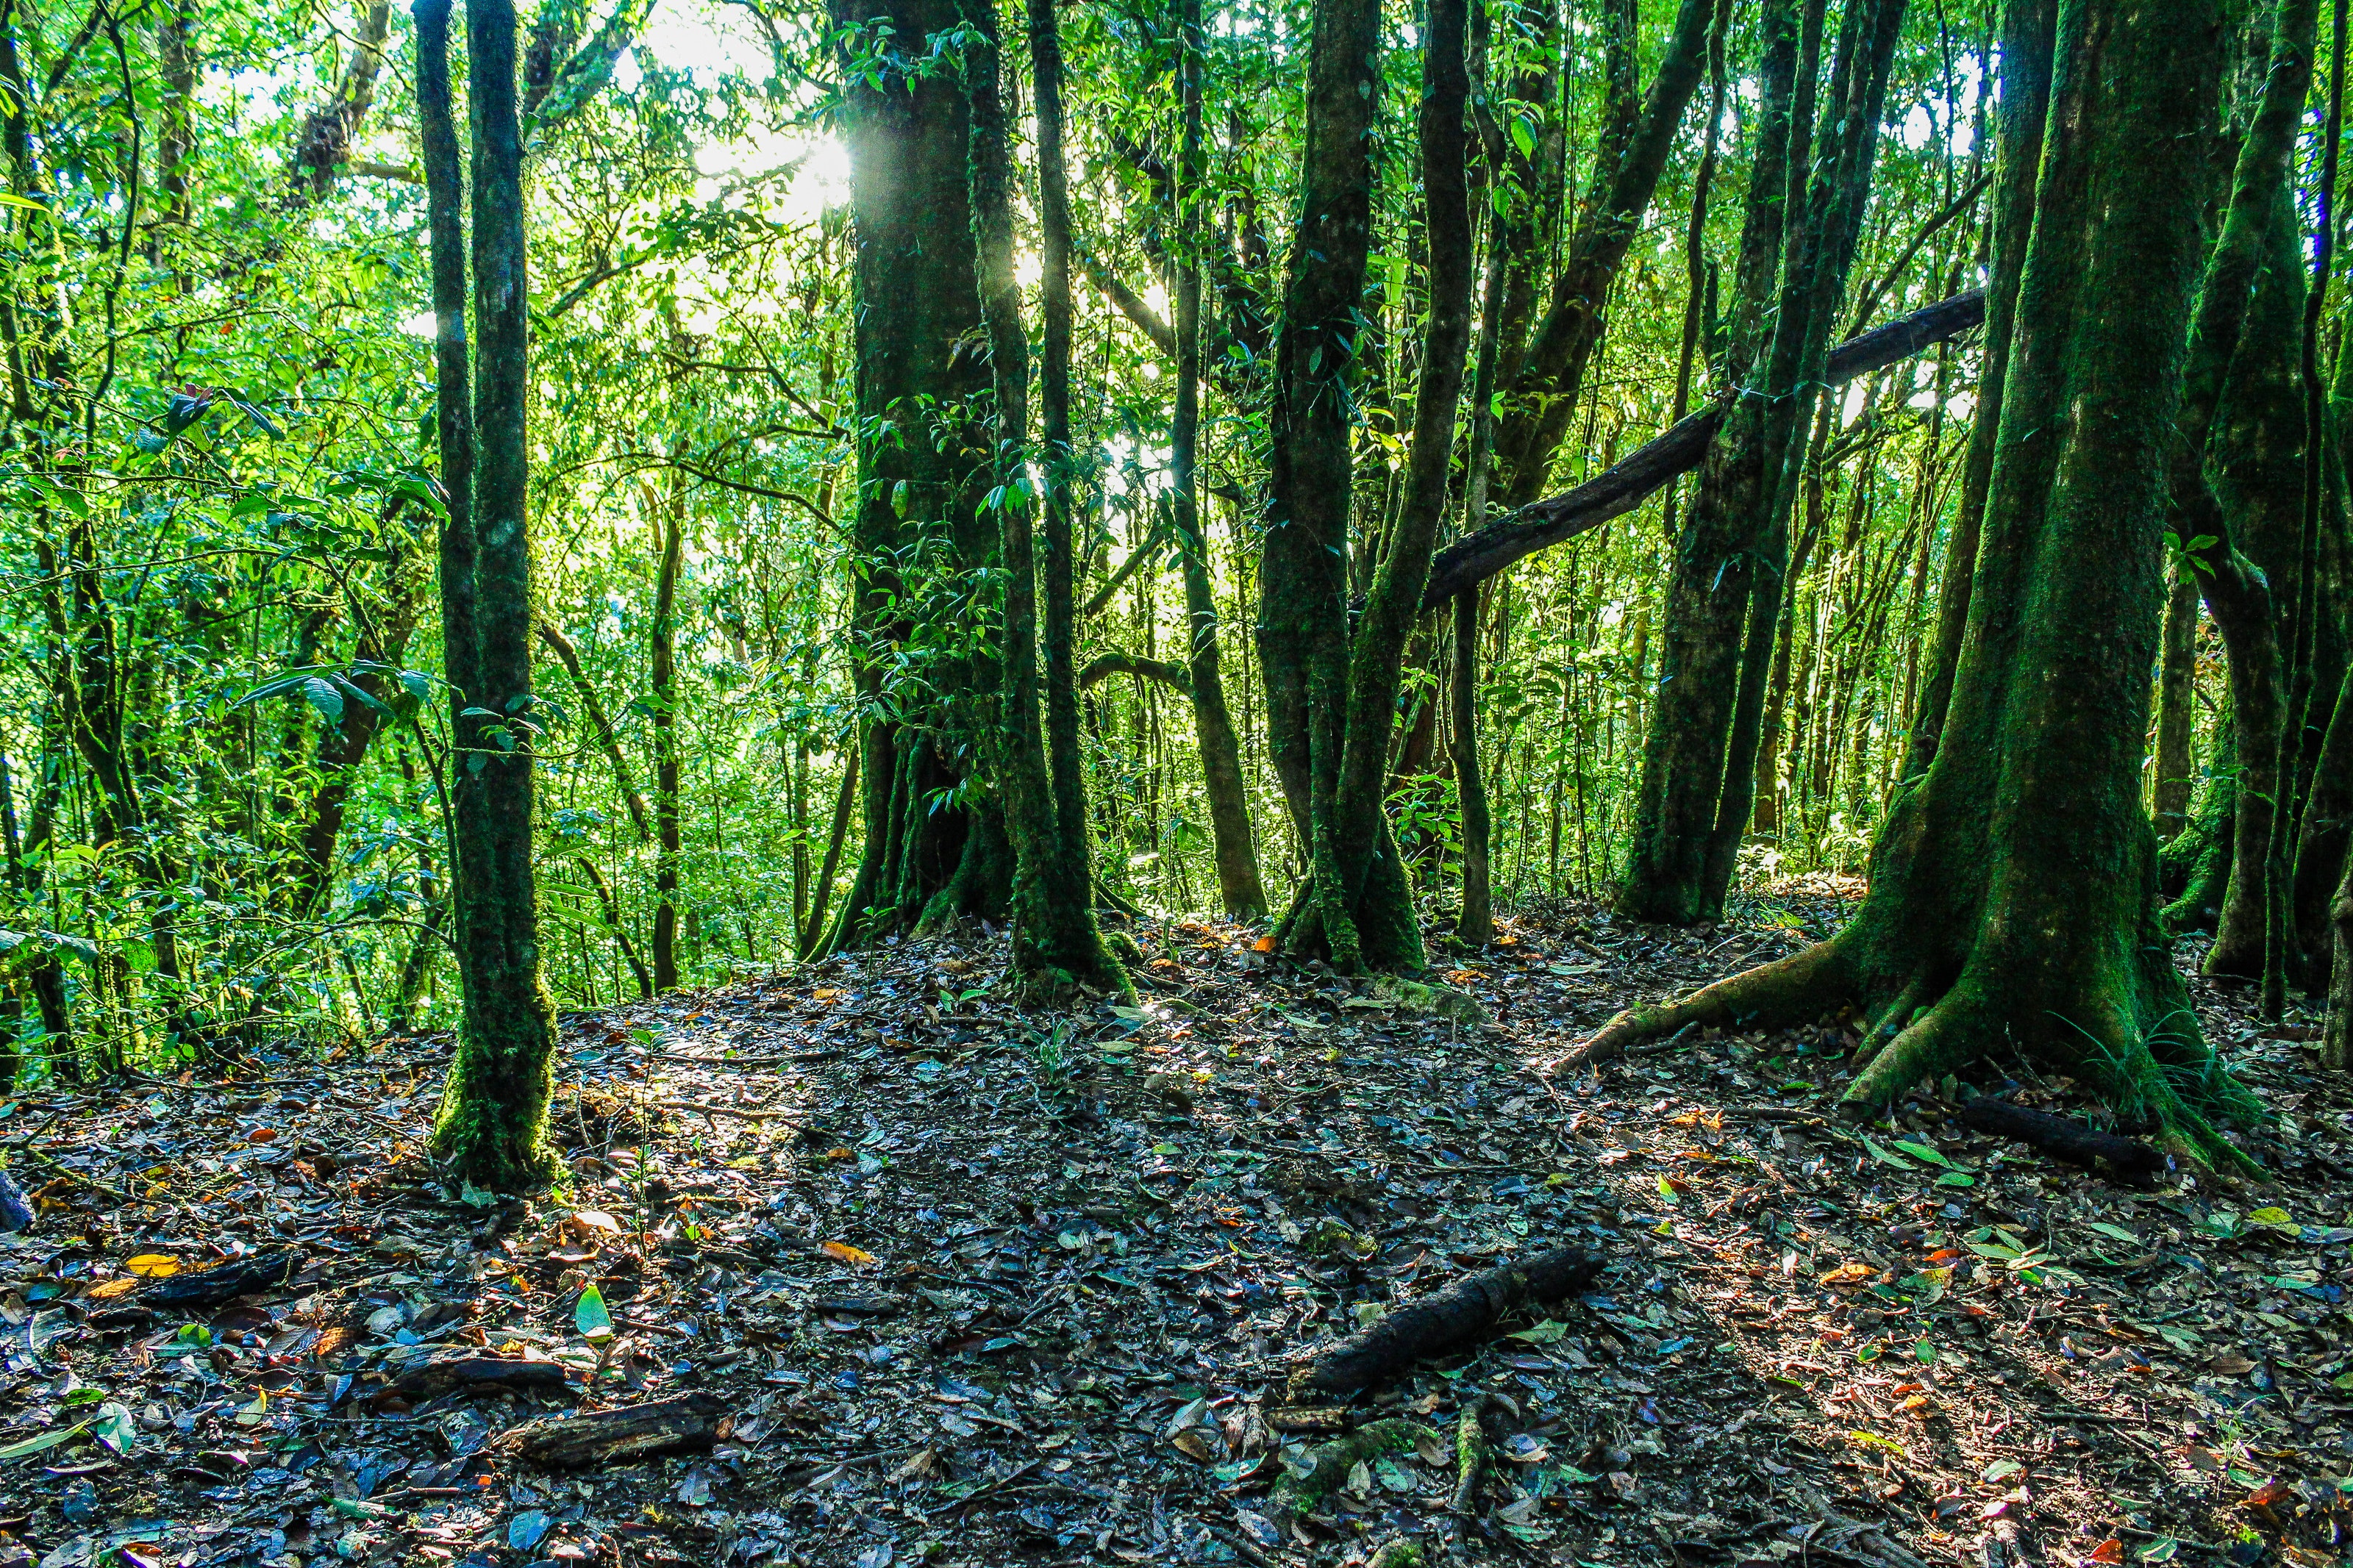
tree, forest, woodland, natural environment, nature, nature reserve, vegetation, Northern hardwood forest, old growth forest, natural landscape, temperate broadleaf and mixed forest, green, tropical and subtropical coniferous forests, leaf, grove, valdivian temperate rain forest, biome, woody plant, jungle, plant, deciduous, spruce fir forest, trunk, sunlight, rainforest, temperate coniferous forest, riparian forest, state park, terrestrial plant, grass, branch, plant community, path, wood, landscape, redwood, autumn, trail, root